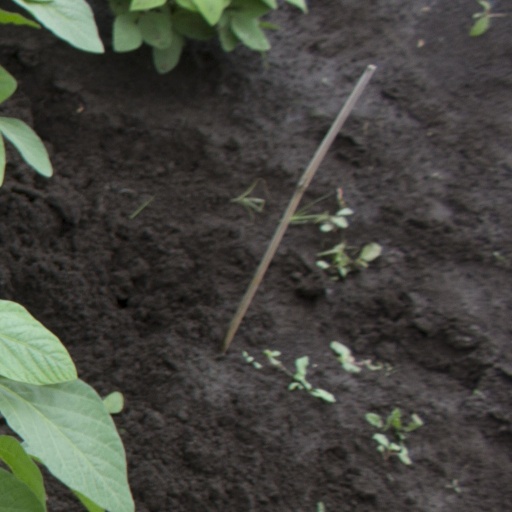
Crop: soybean